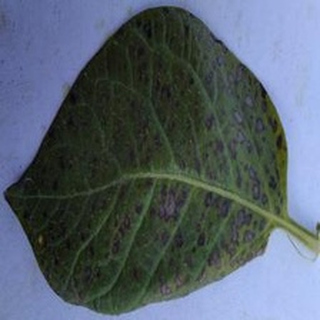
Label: potato_early_blight